Joseph A. Hemann House

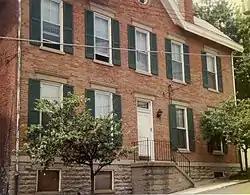
Hemann House, 2004

The Joseph A. Hemann House in Cincinnati, Ohio, was built in 1870 by Joseph A. Hemann (1816–1897) and served as his residence for about ten years. It is located in Hamilton County in the neighborhood of Clifton on the corner of West McMillan and Hollister. Mr. Hemann was the founder of the Cincinnati Volksfreund in 1850.